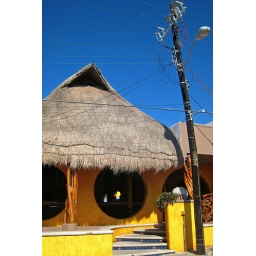
yellow restaurant with palm roof contrasting against the blue sky on Isla Mujeres, Mexico